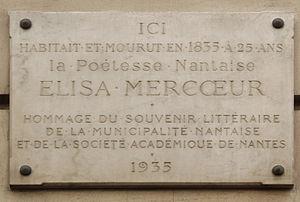
Plaque apposée au n° 43 de la rue du Bac, Paris 7e, où habita la poétesse Élisa Mercœur (1809-1835) et où elle est morte le 7 janvier 1835.
Élisa Mercœur, née vraisemblablement à Saint-Sébastien-sur-Loire le 24 juin 1809 et morte à Paris le 7 janvier 1835, est une poétesse française.
La rue du Bac est une voie située dans le 7ᵉ arrondissement de Paris.